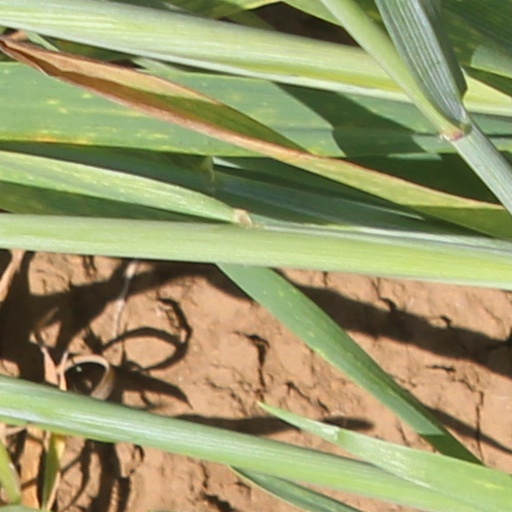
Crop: wheat